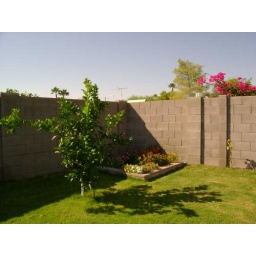
Fruit trees and flowers in the back yard